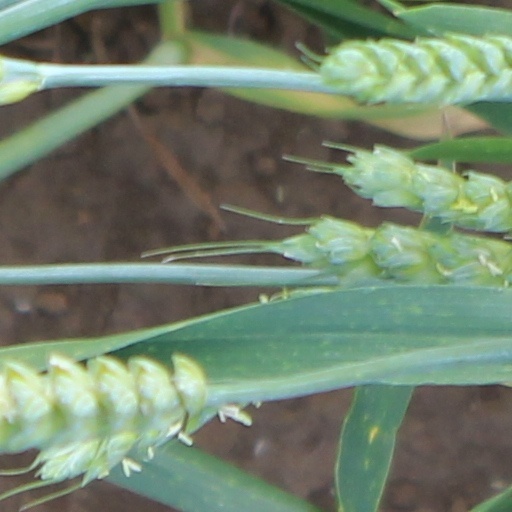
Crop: wheat